Avital (name)

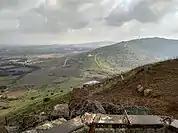
Mount Avital as seen from Mount Bental

The surname could potentially be a place name for the Avital moshav in Israel, named in 1953.